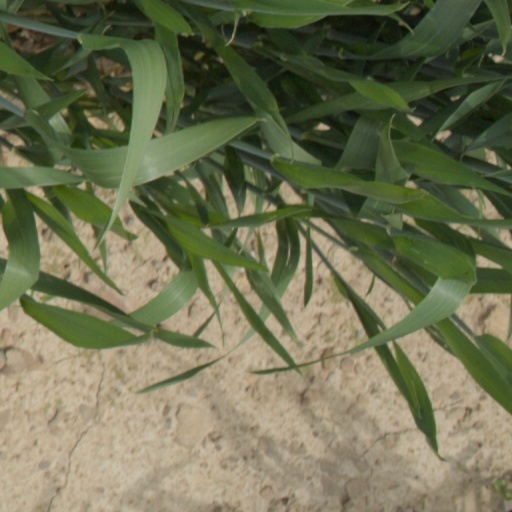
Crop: wheat